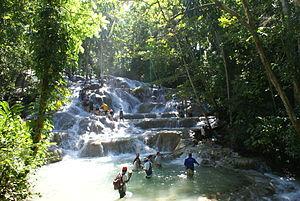
Les chutes de la Dunn, situées à 3 km à l'ouest de Ocho Rios, en Jamaïque, sont une attraction touristique majeure des Caraïbes. Elles se jettent directement dans la Mer des Caraïbes. À ce titre, la Dunn est un fleuve.